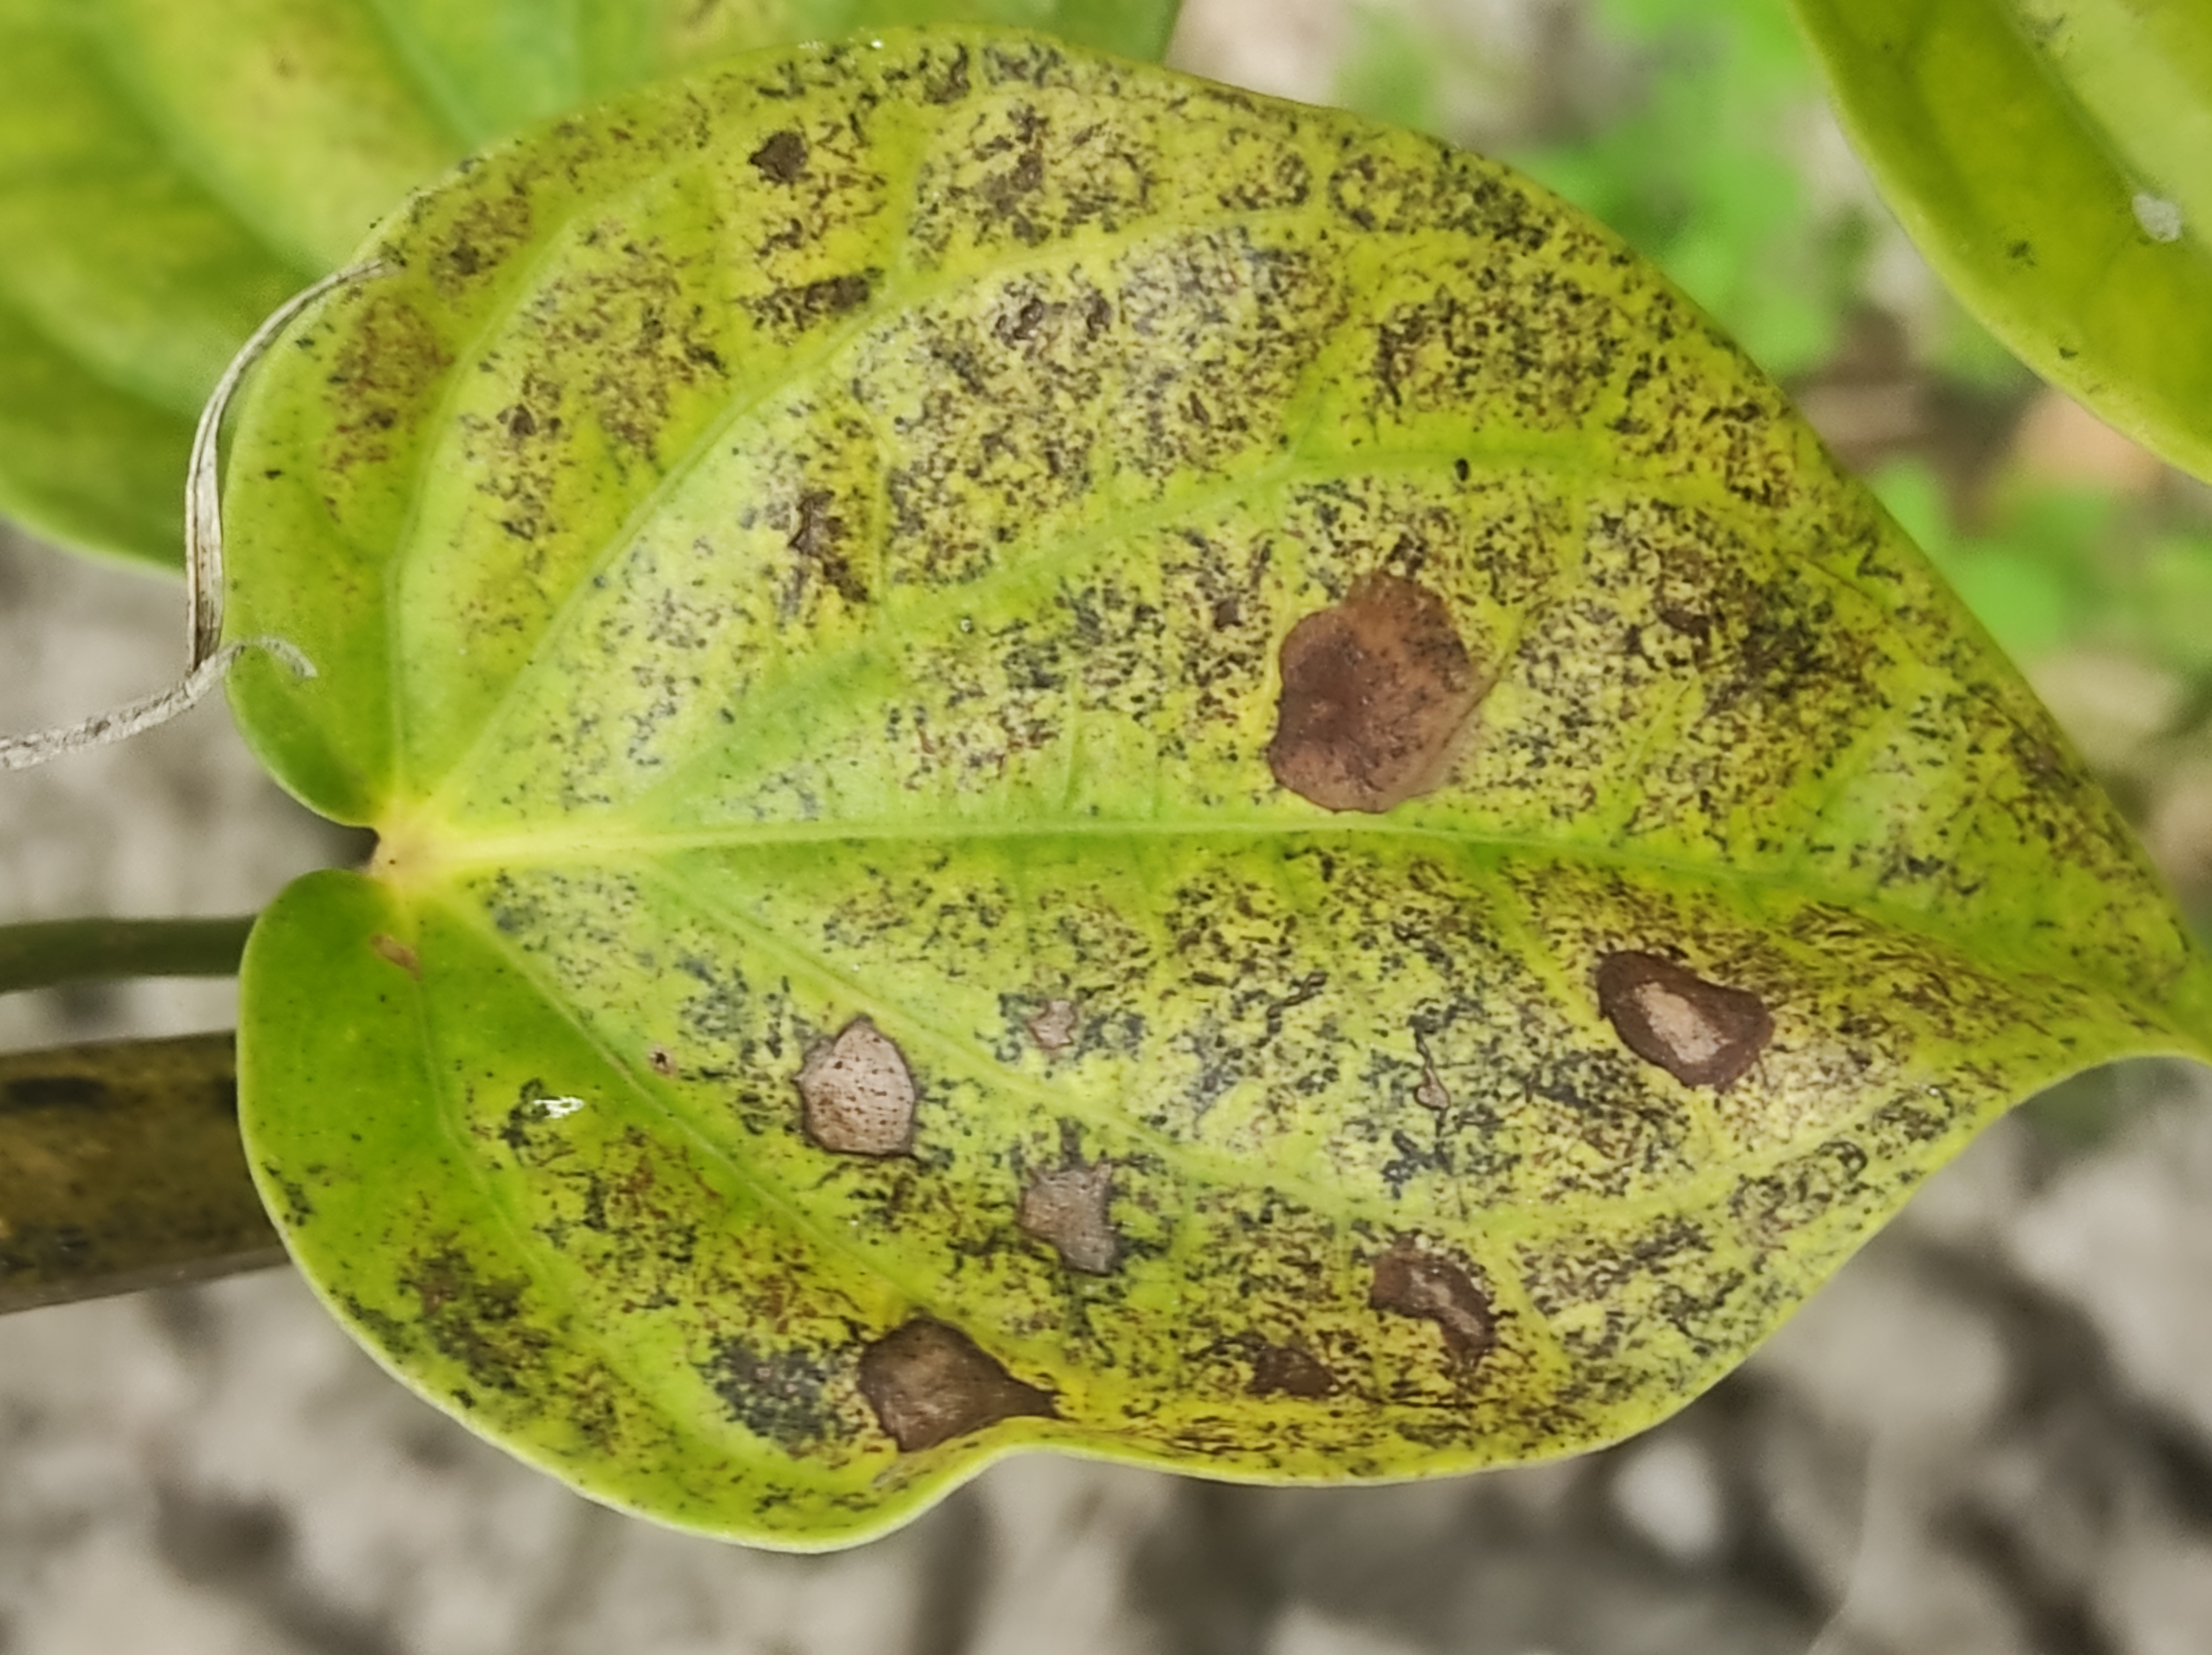
Label: Fungal_Brown_Spot_Disease